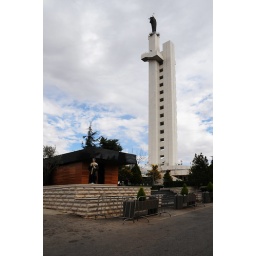
The church tower in Zahle